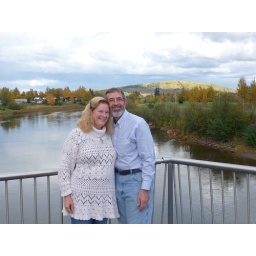
Jackie and Harold on the bridge over the river in the park in downtown Fairbanks, Alaska, seen on our Holland America land tour